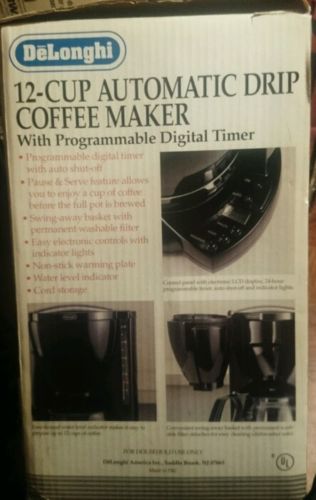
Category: toaster